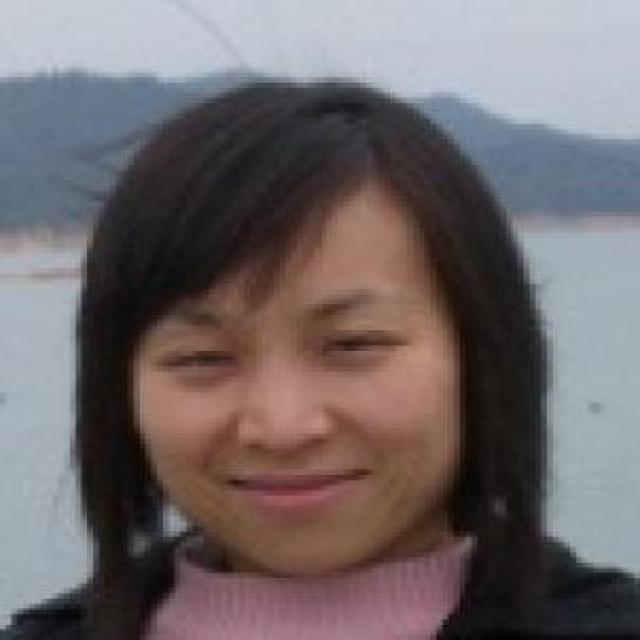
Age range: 21-44